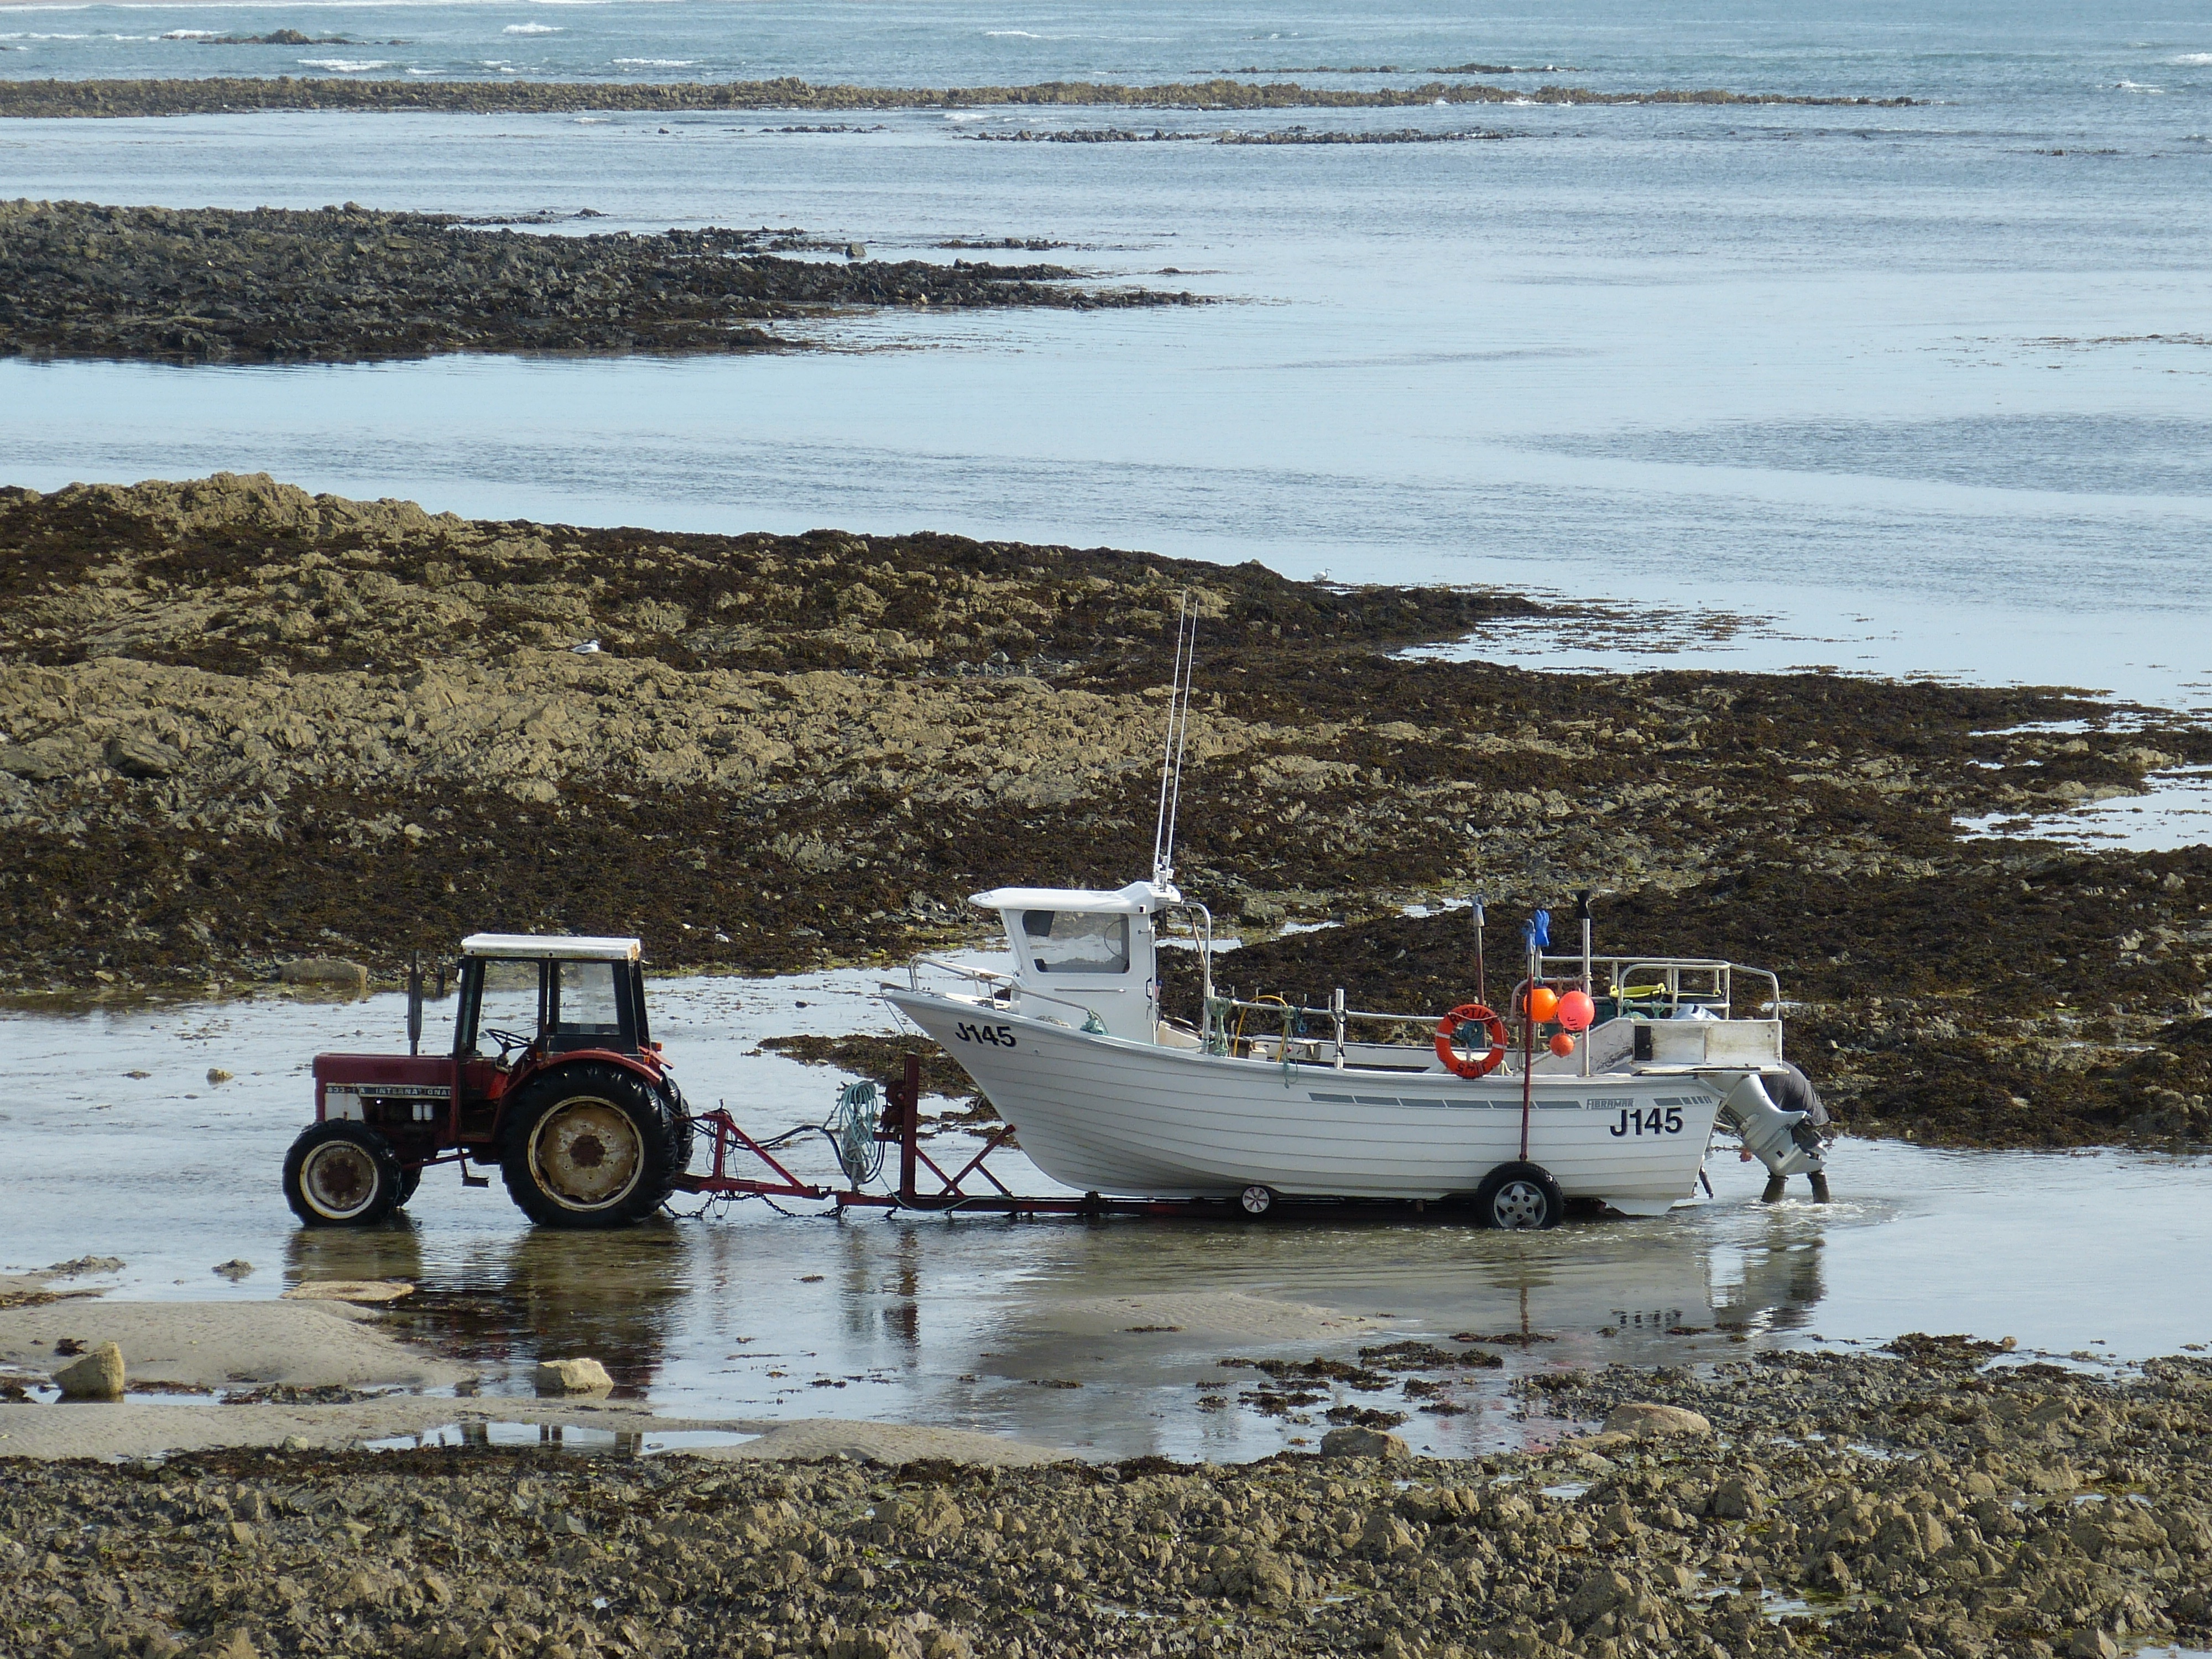
beach, sea, coast, sand, rock, ocean, boat, tractor, shore, ship, boot, vehicle, bay, harbor, waterway, body of water, channel, atlantic, watercraft, tractors, jersey, fischer, fishing vessel, ebb, channel islands, mudflat